List of ten-pin bowlers

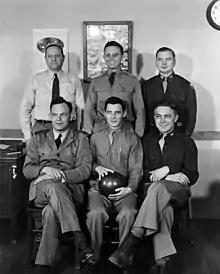
The bowling team at Oak Ridge National Laboratory in 1944

Since the advent of Ten-pin bowling, there have been many bowlers who have achieved fame for their excellence in the sport. These bowlers have led to changes in game mechanics, new high scores, and increased interest in the game. The vast majority of these bowlers are professionals who have competed in national and international tournaments.